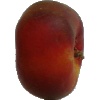
Label: Nectarine Flat 1